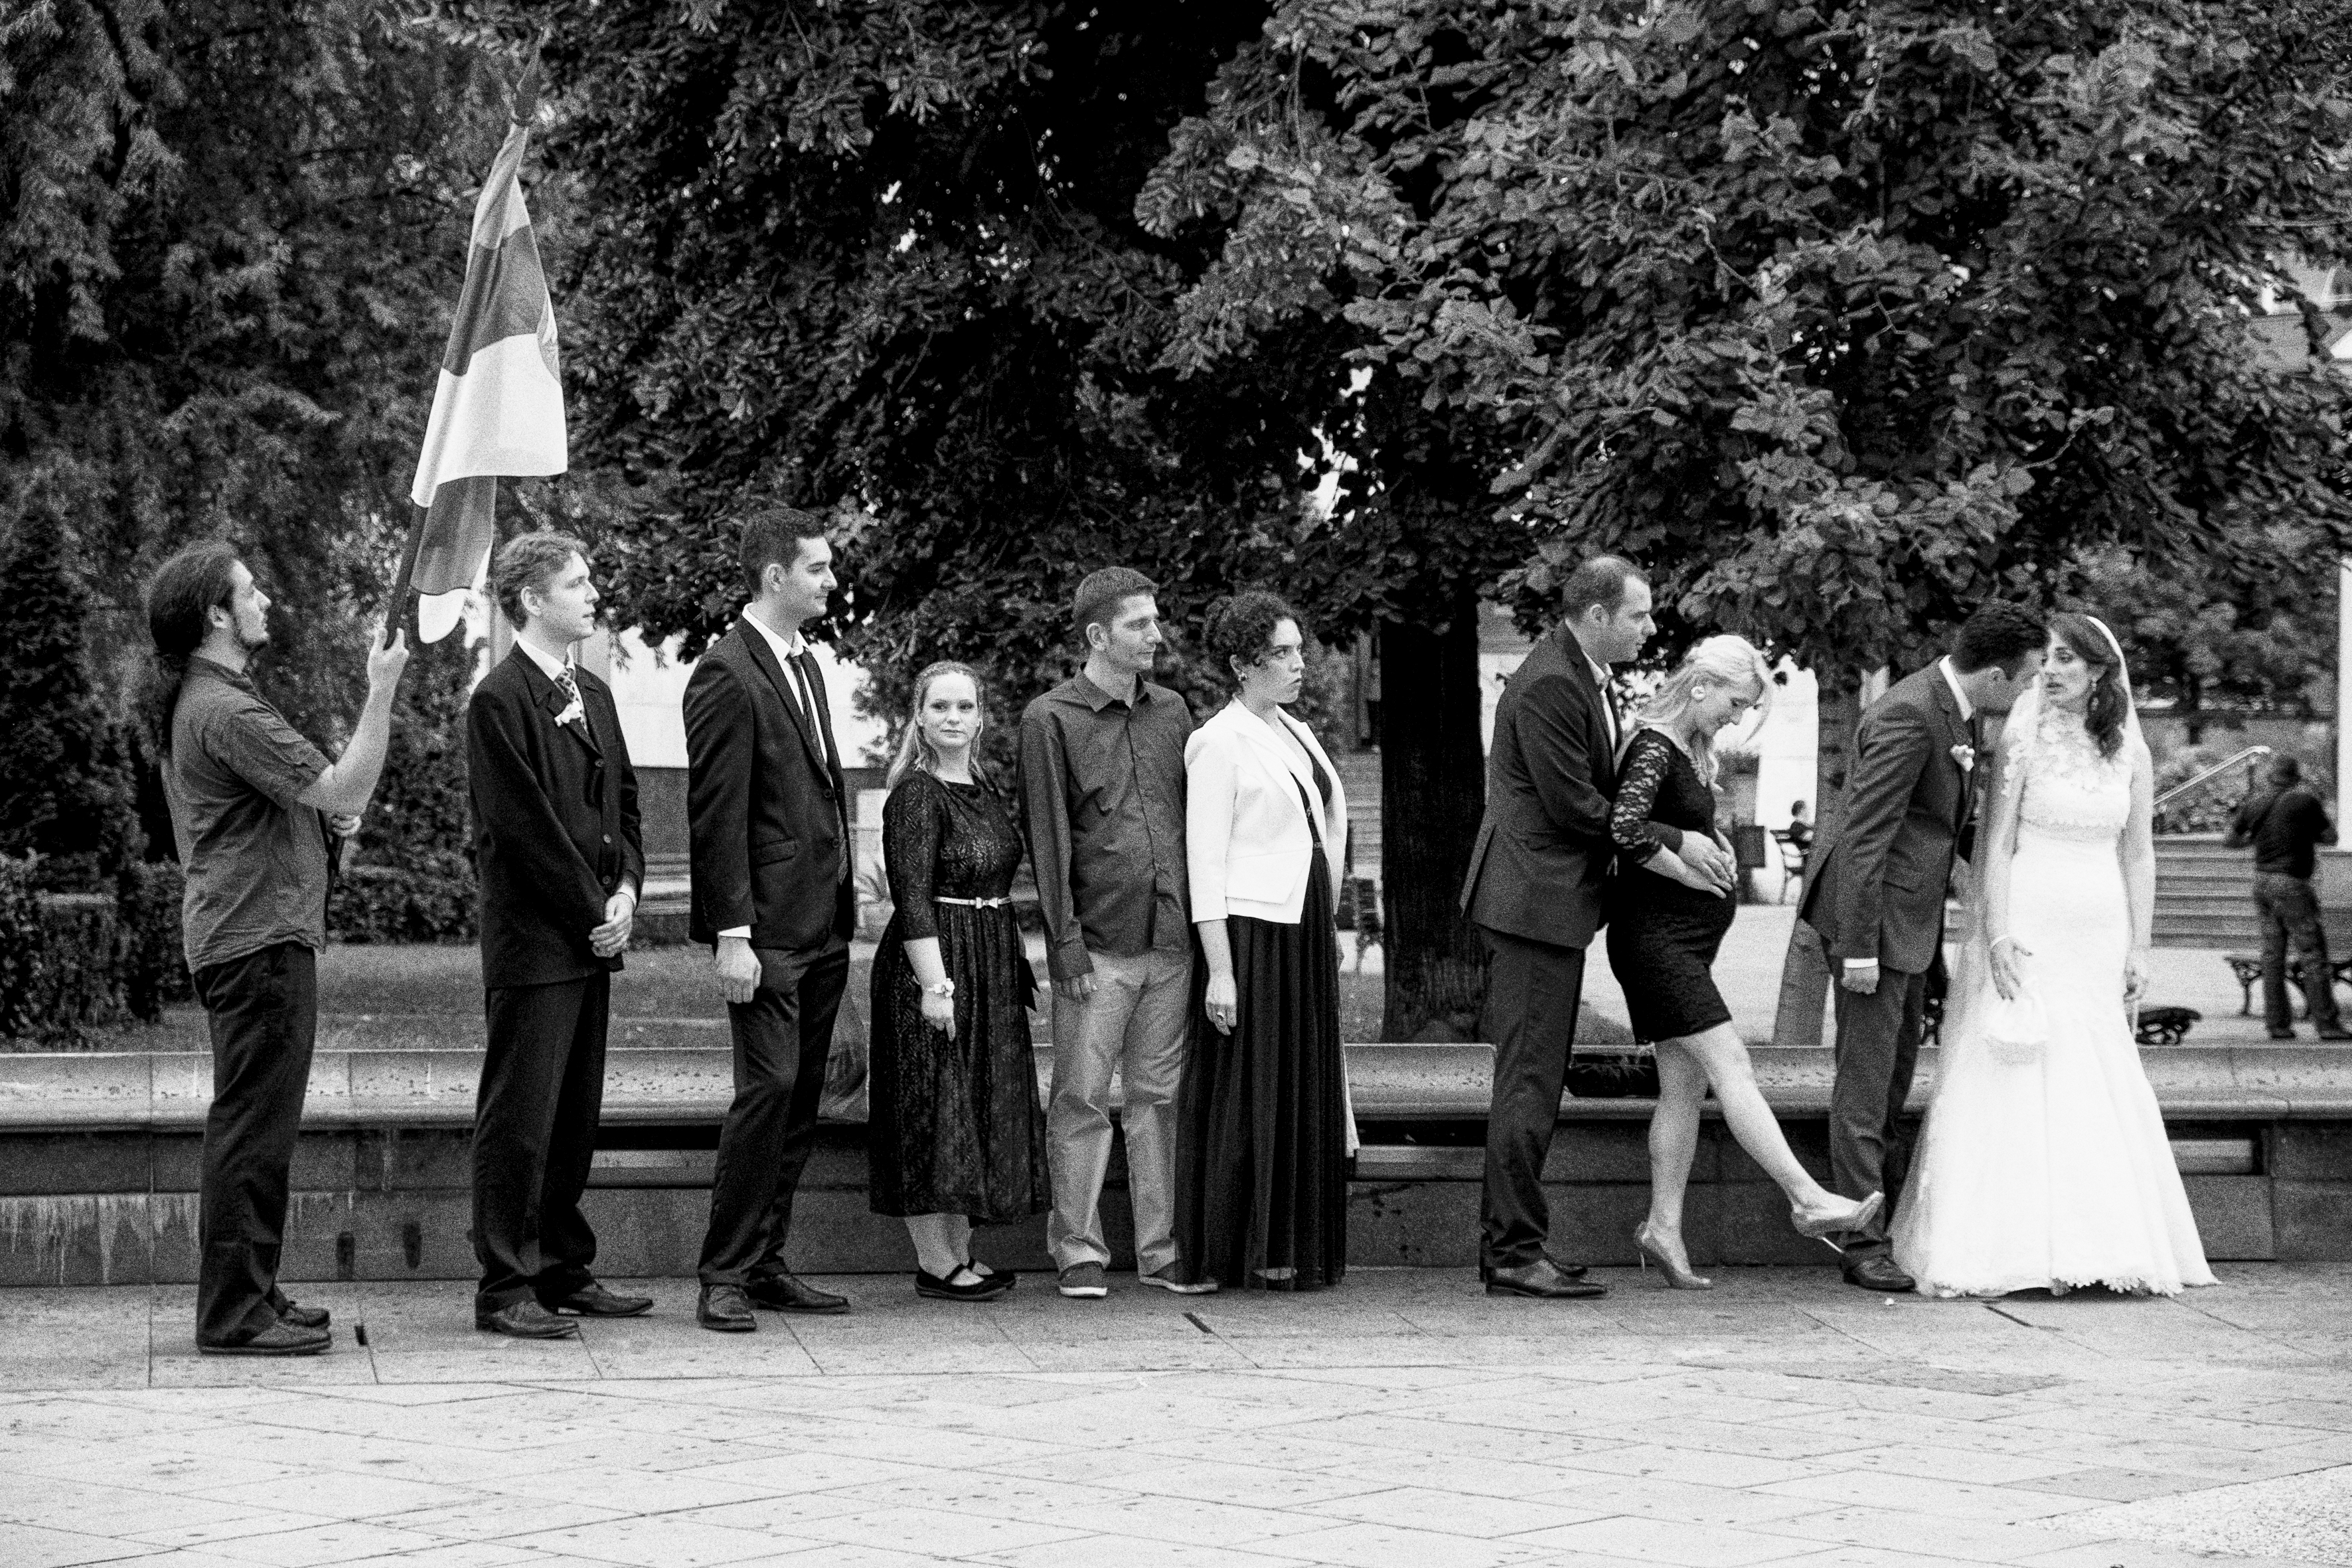
person, black and white, people, street, urban, travel, fujifilm, monochrome, wedding, bride, groom, bw, blackandwhite, blackwhite, ceremony, serbia, photograph, noiretblanc, fuji, fujix, fujixe1, belgrade, monochrome photography